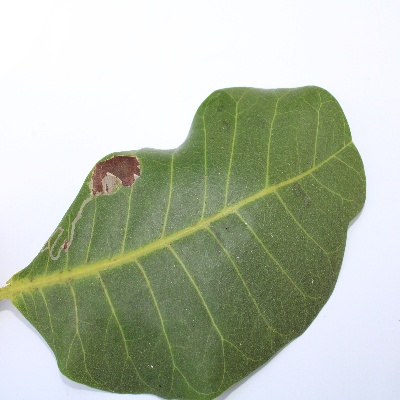
Crop: Cashew
Condition: leaf miner